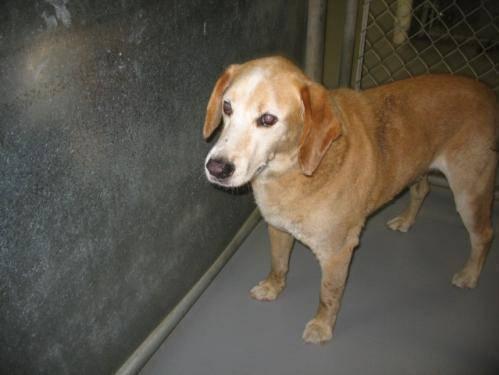
dog